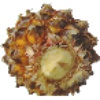
Label: Pineapple Mini 1